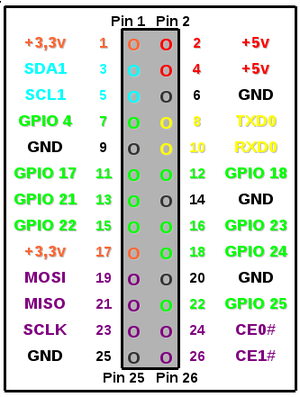
Raspberry Pi, Modèle B, 512 Mo, brochage du GPIO (26 pins).
Le Raspberry Pi est un nano-ordinateur monocarte à processeur ARM conçu par des professeurs du département informatique de l'université de Cambridge dans le cadre de la fondation Raspberry Pi.